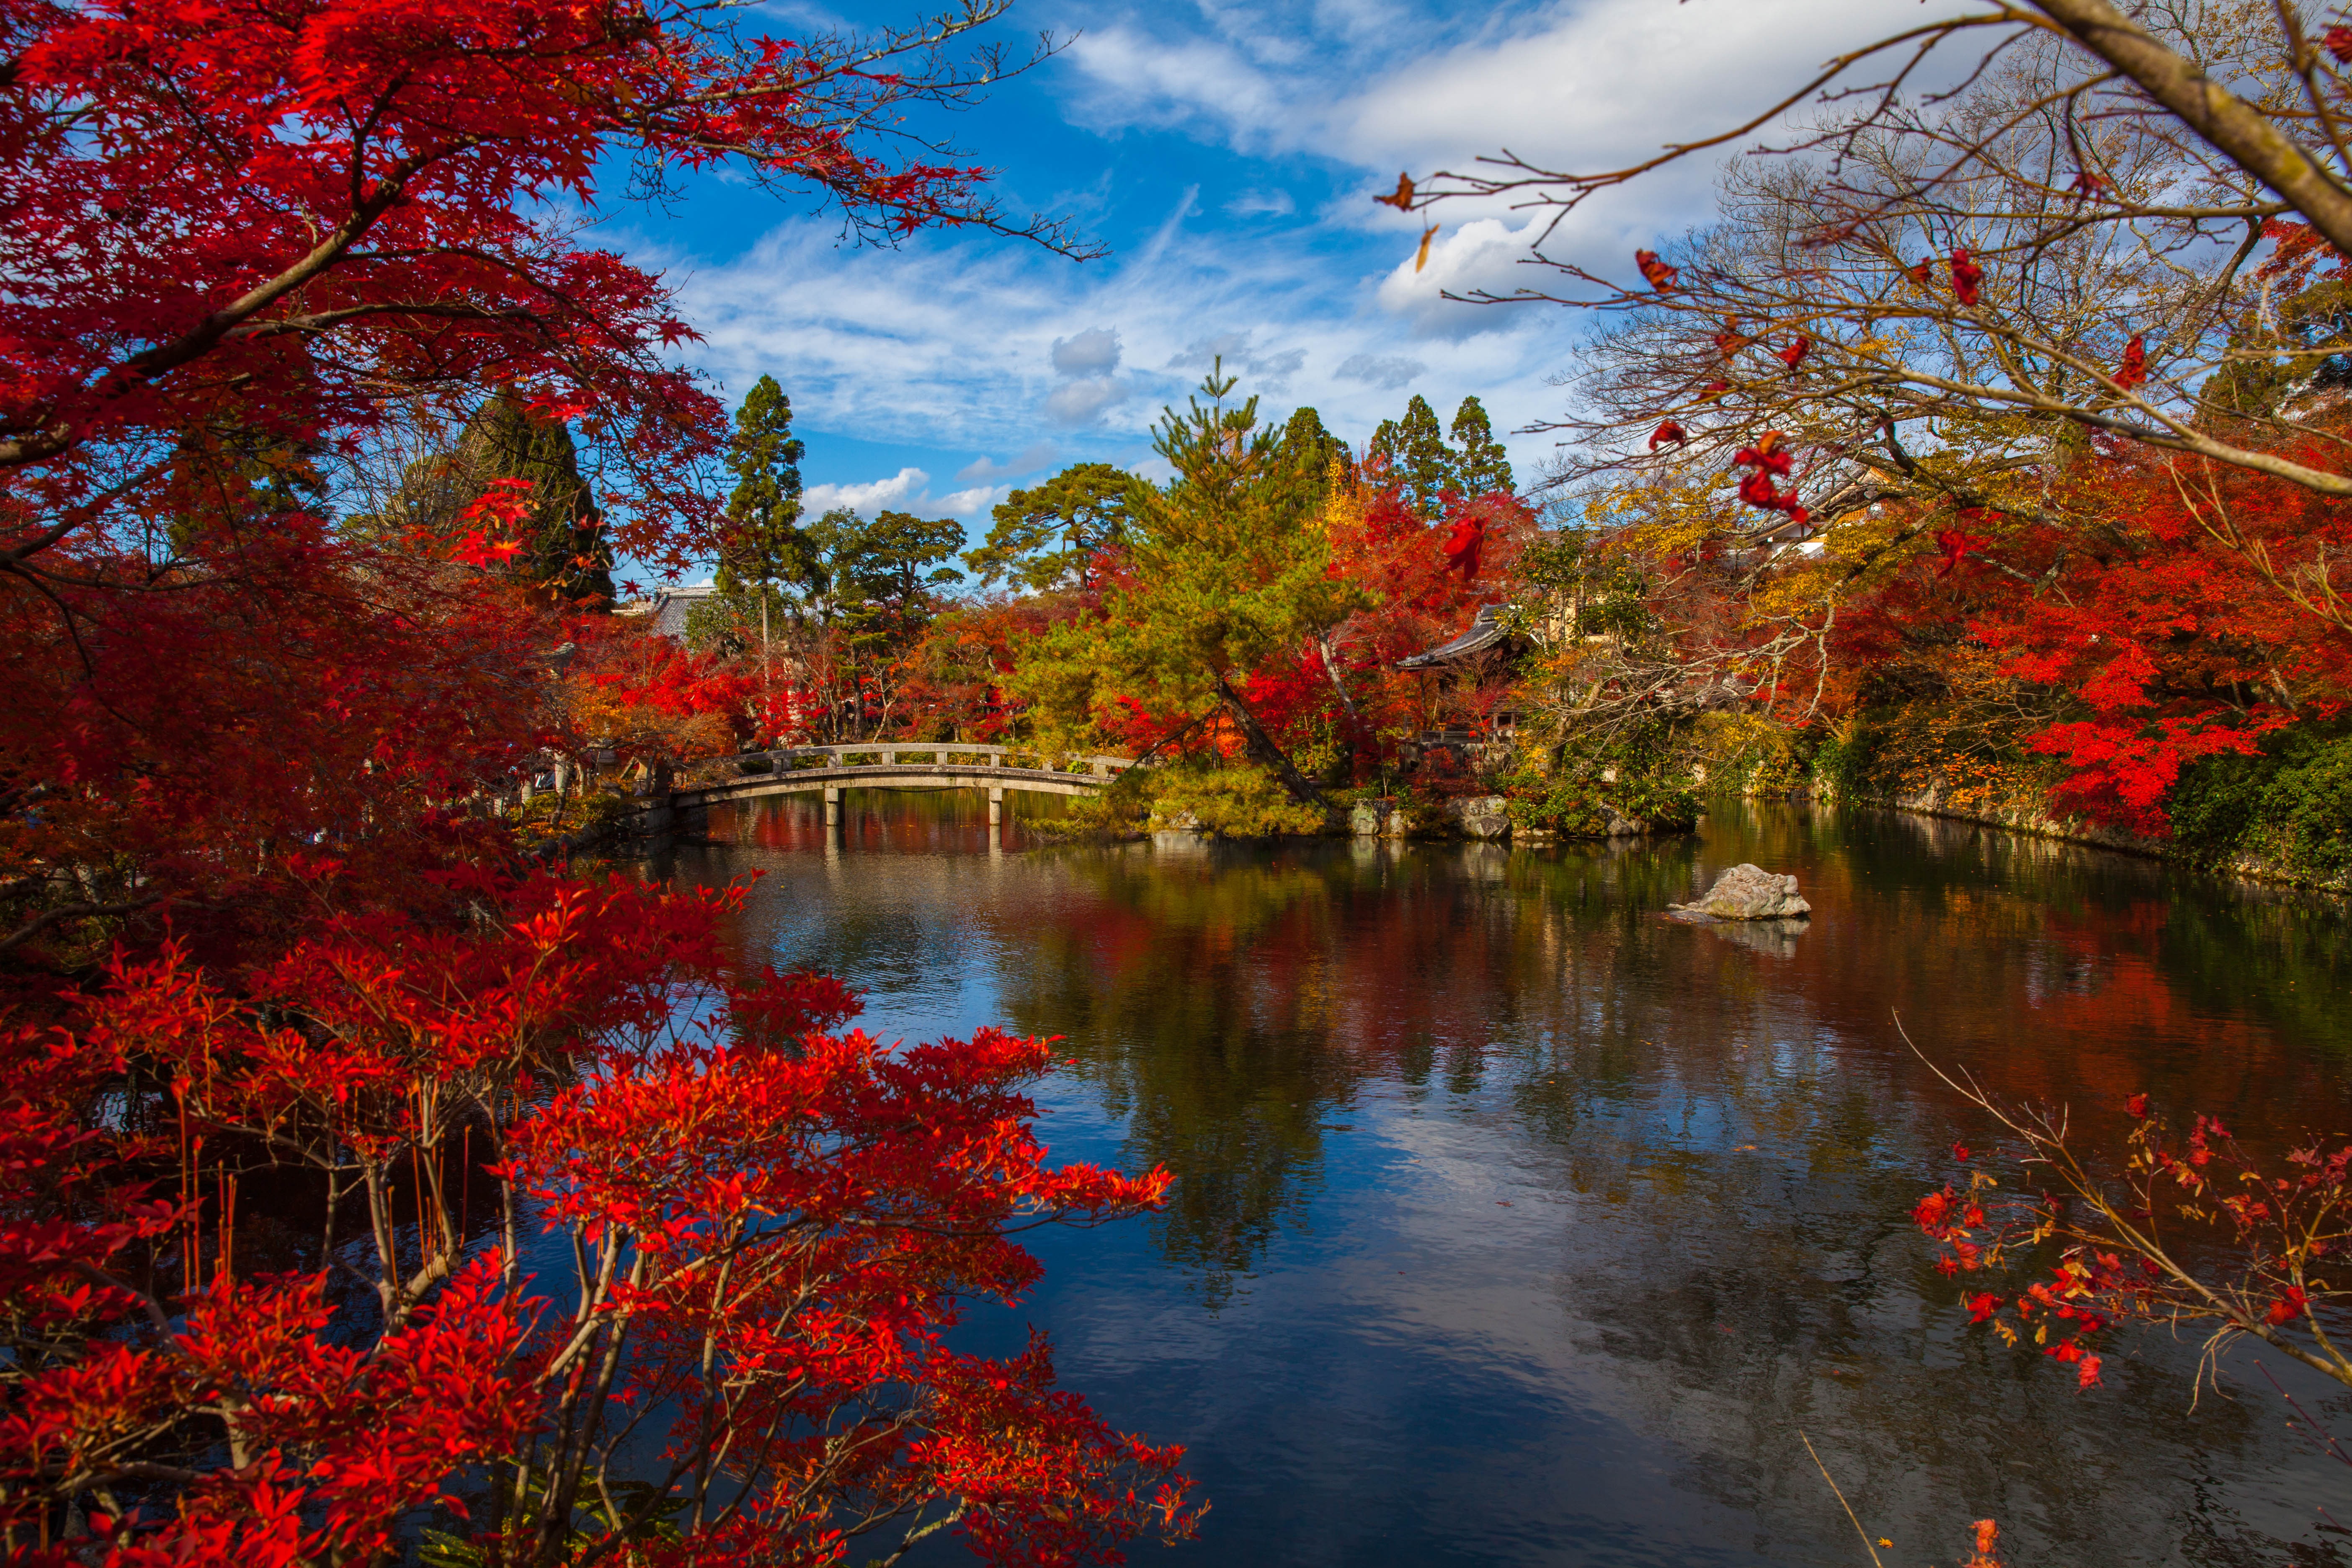
landscape, tree, water, nature, plant, leaf, fall, flower, river, travel, pond, foliage, stream, reflection, autumn, scenery, buddhist, buddhism, asia, ancient, landmark, sightseeing, attraction, historic, garden, tourism, japan, season, zen, maple tree, trees, leaves, temple, japanese, kyoto, culture, woodland, woody plant